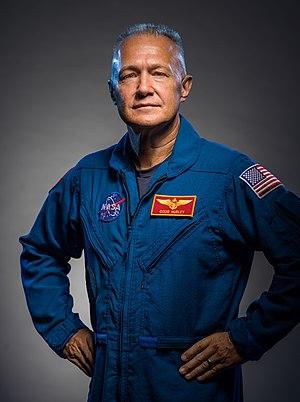
"Douglas Gerald ""Doug"" Hurley, né le 21 octobre 1966 à Endicott dans l'État de New York, est un astronaute américain.